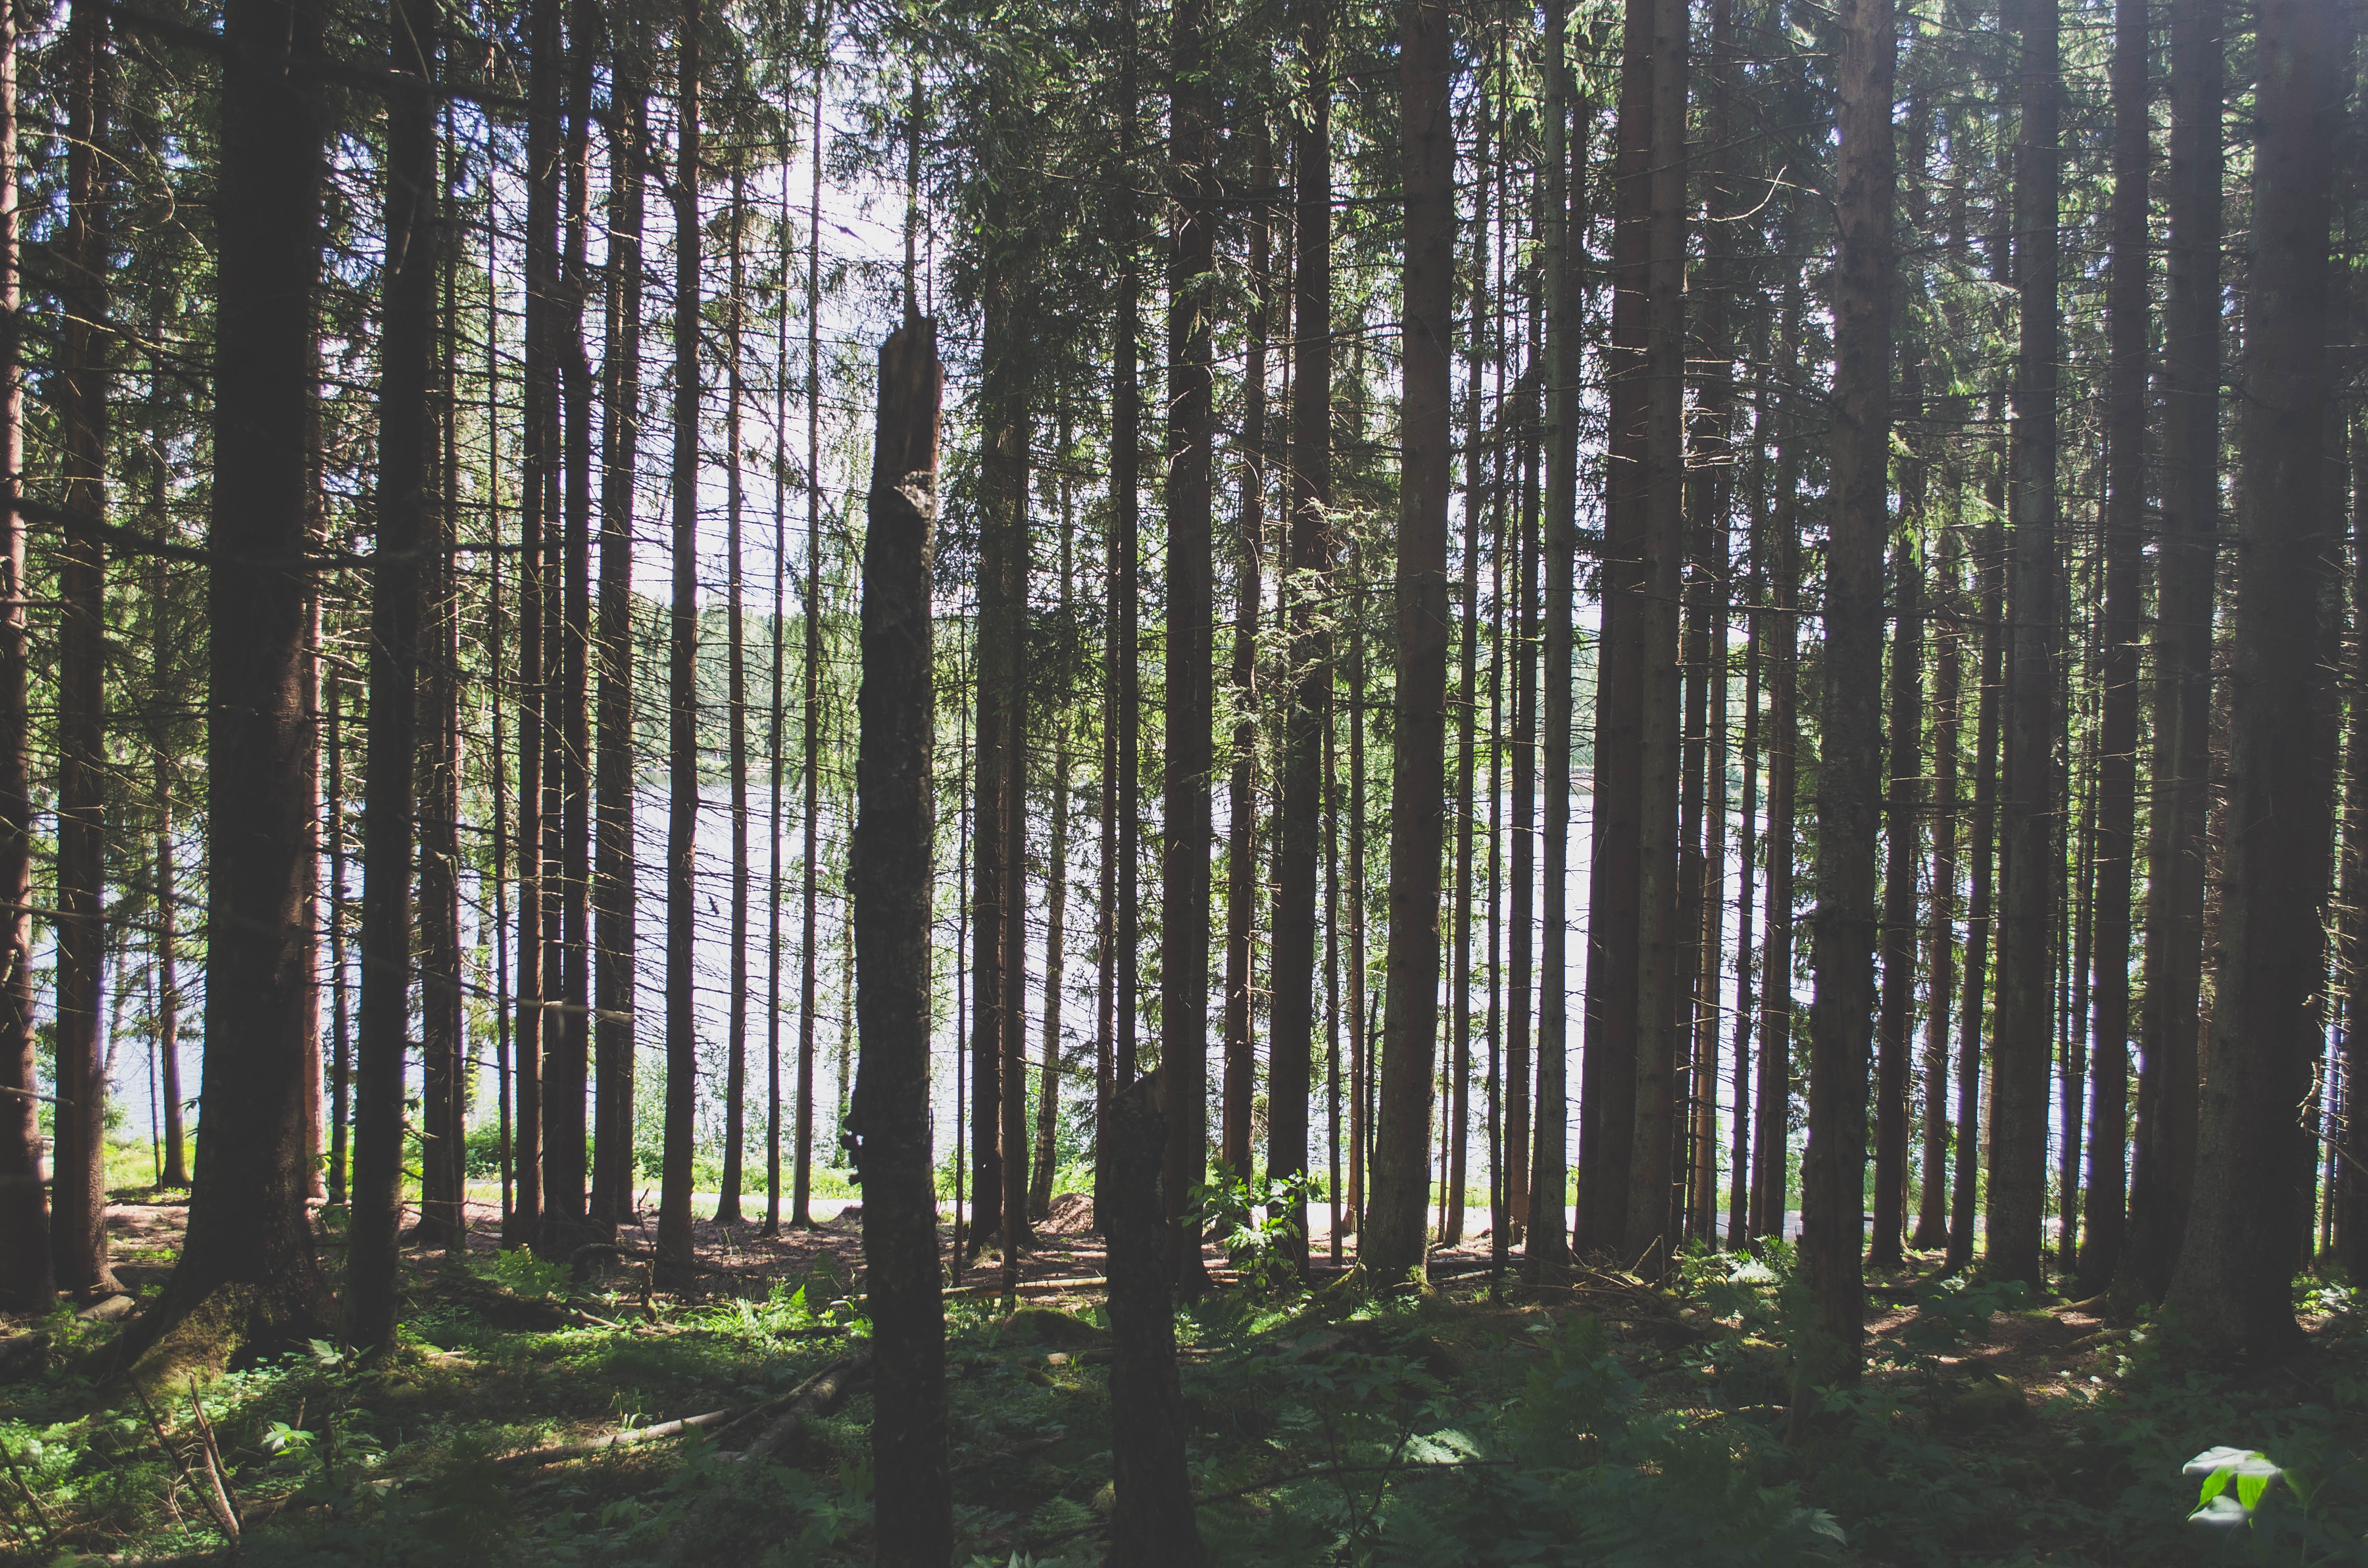
tree, forest, branch, plant, sunlight, leaf, green, spruce, deciduous, wetland, grove, woodland, habitat, ecosystem, biome, old growth forest, natural environment, geographical feature, atmospheric phenomenon, plant stem, woody plant, temperate broadleaf and mixed forest, temperate coniferous forest, land plant